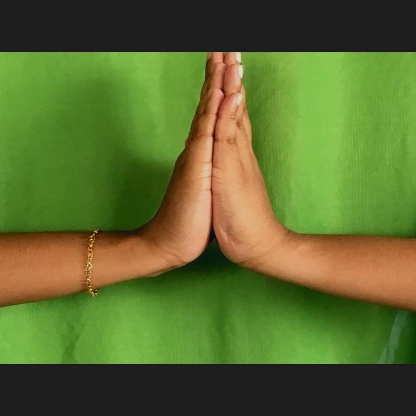
Mudra: Anjali